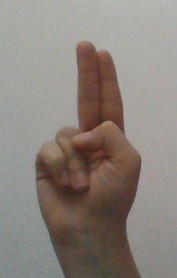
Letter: taa